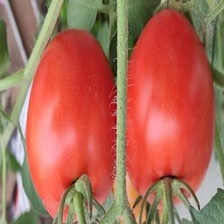
Label: tomato